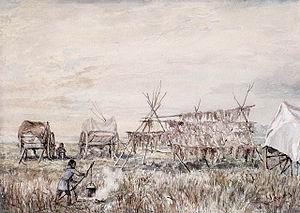
Séchage de la viande de bison, plaines White Horse (St. Francois Xavier), rivière Rouge, Canada (fait en 1899 par William Armstrong (1822-1914).)